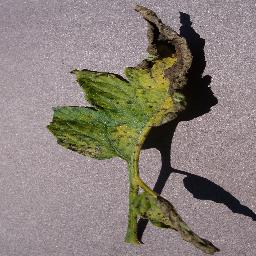
Label: Tomato___Septoria_leaf_spot